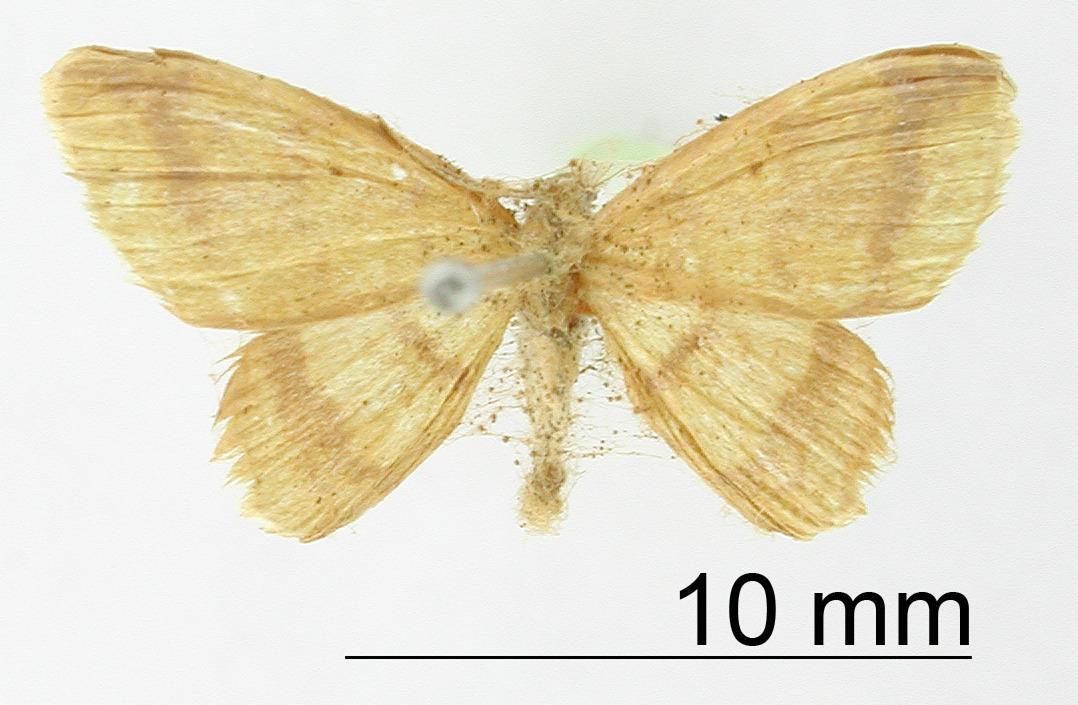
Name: Cambogia abbreviata
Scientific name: Cambogia abbreviata Dognin, 1906
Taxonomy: Animalia, Arthropoda, Insecta, Lepidoptera, Geometridae, Larentiinae
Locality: Ucayali, Peru